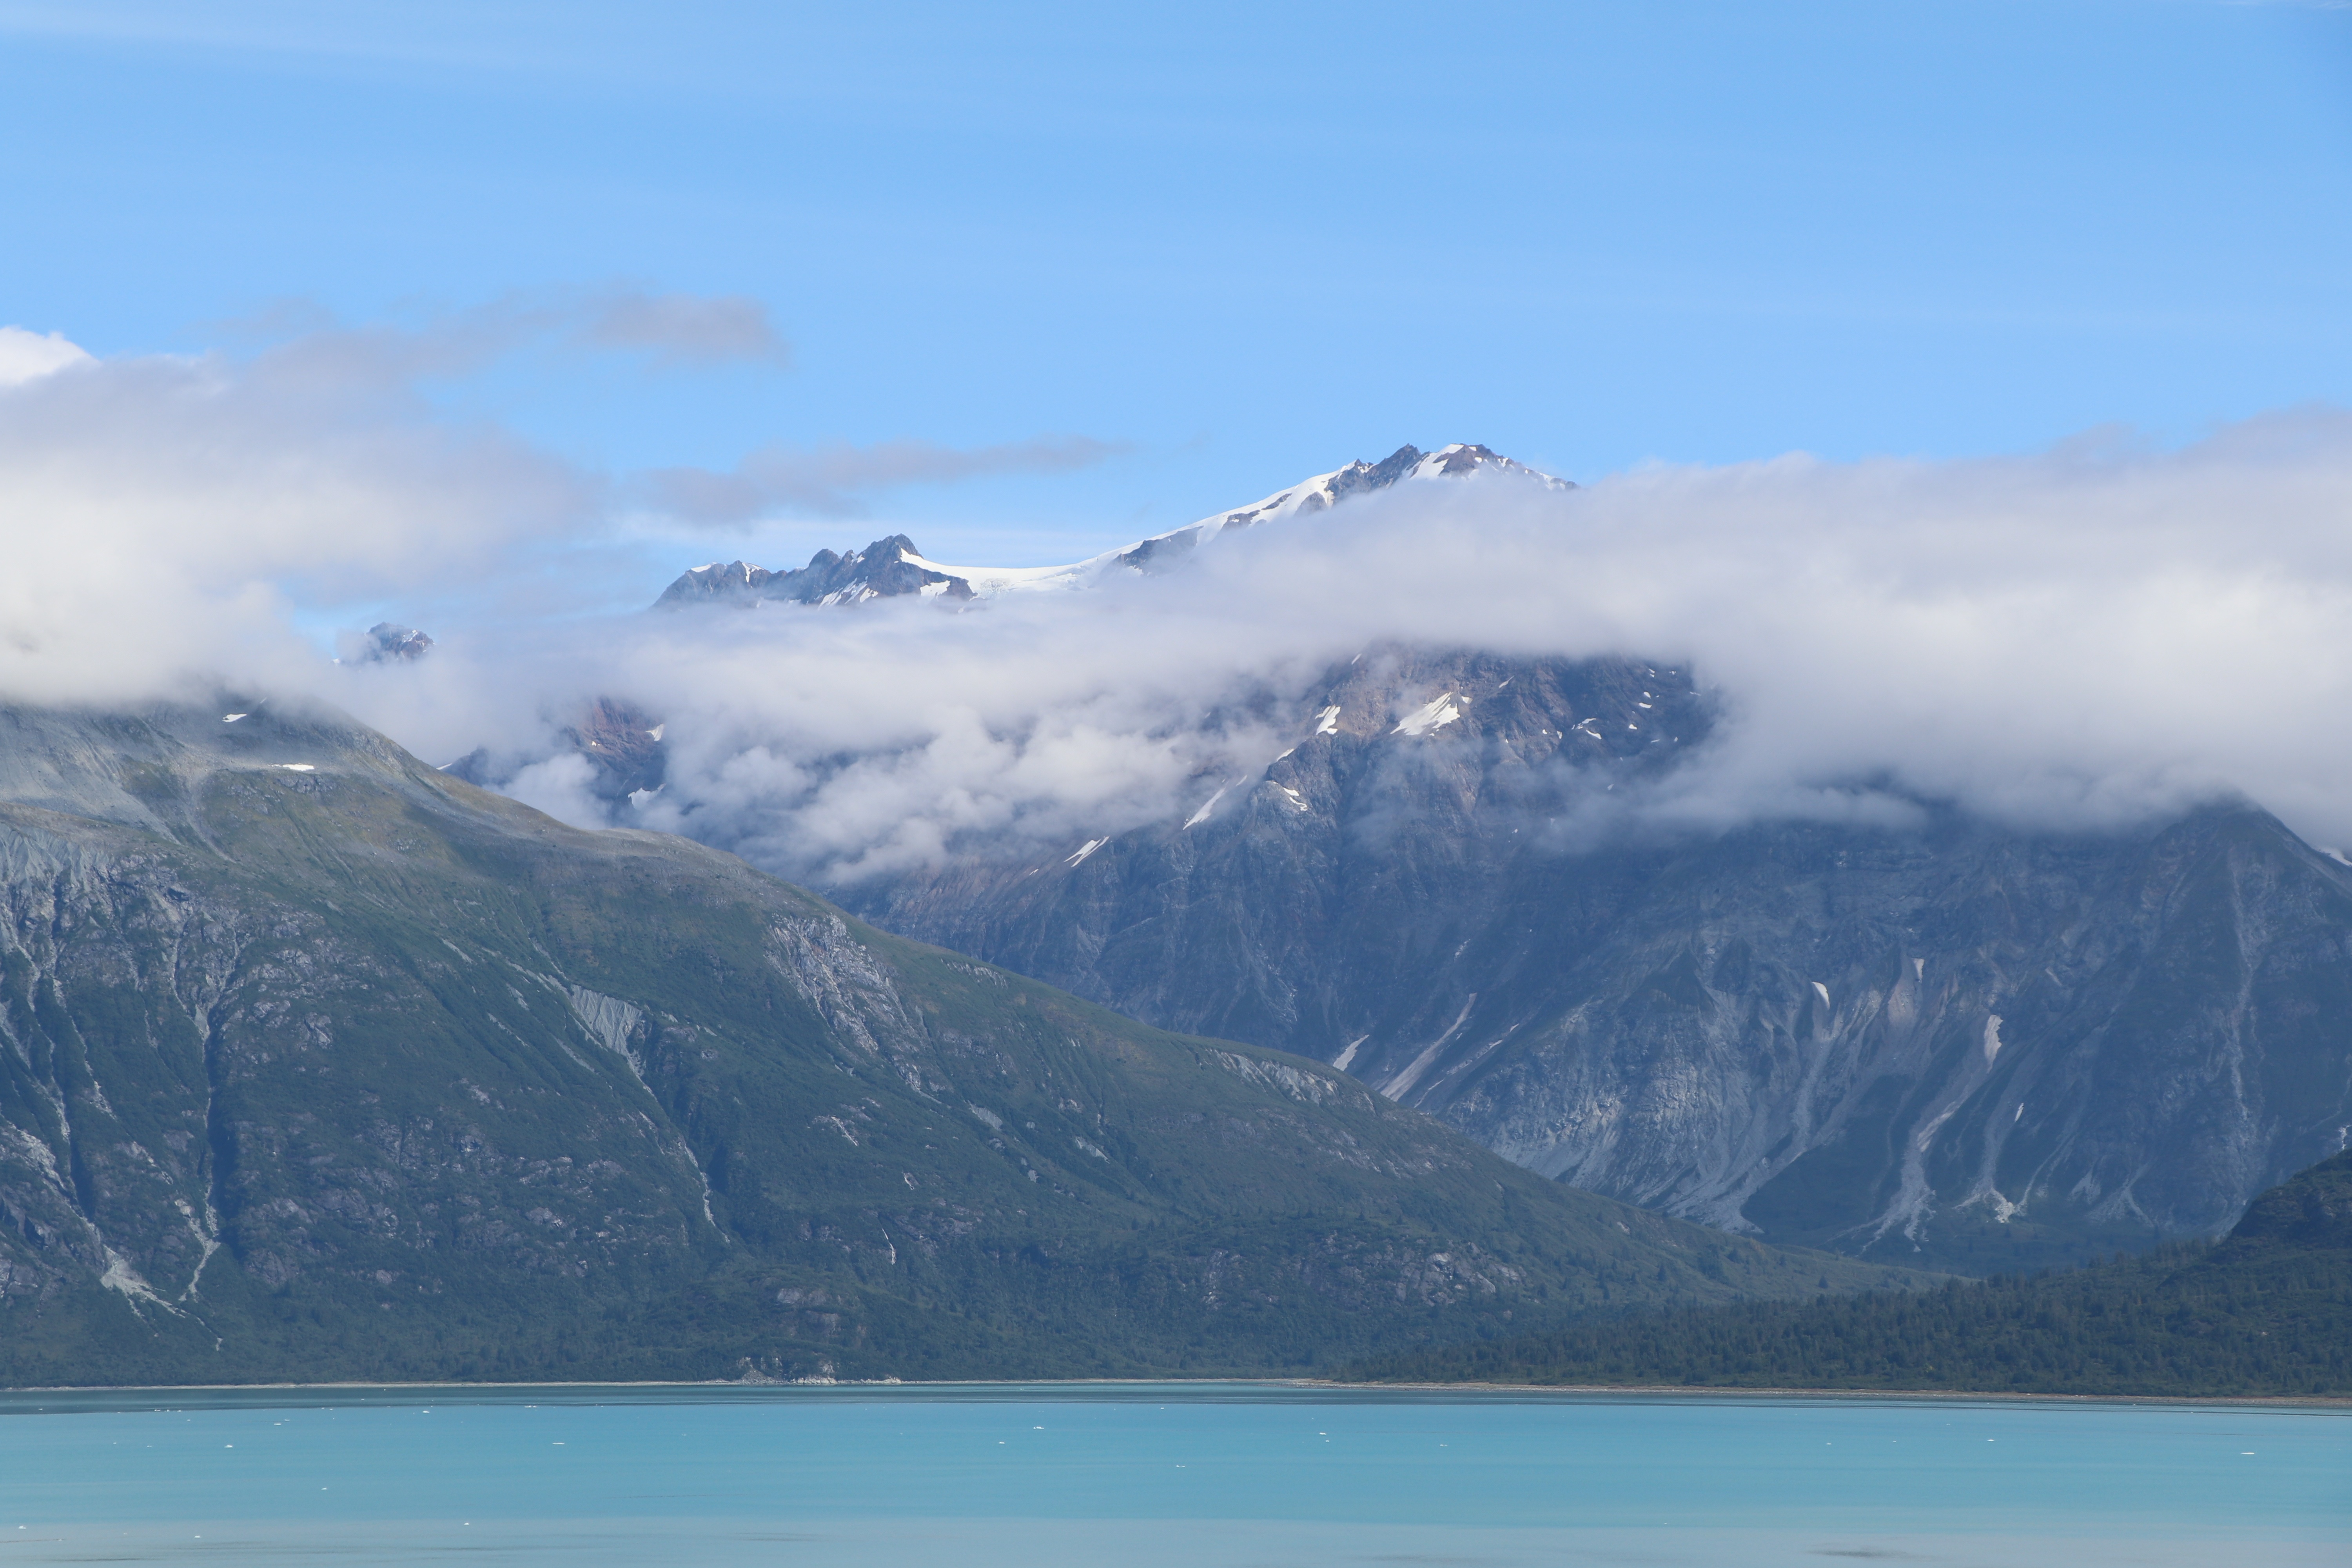
mountain, snow, cloud, lake, mountain range, glacier, weather, fjord, arctic, alps, plateau, fell, loch, landform, arctic ocean, geographical feature, atmospheric phenomenon, mountainous landforms, glacial landform